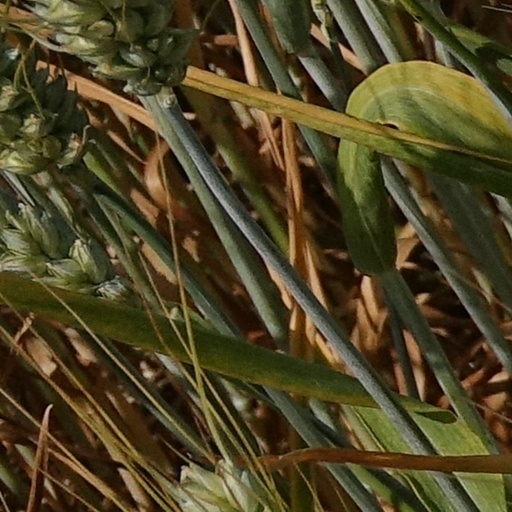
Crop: wheat